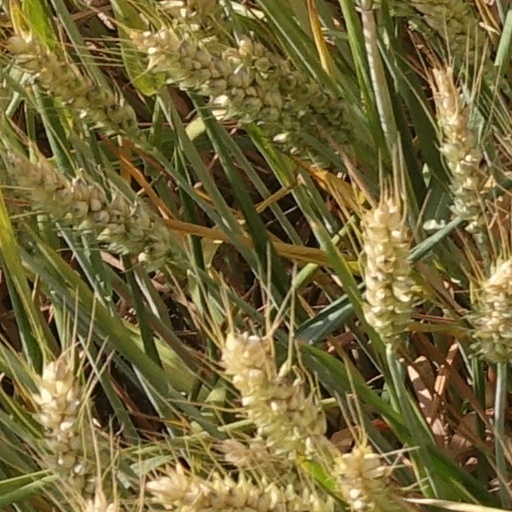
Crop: wheat